Alton W. Knappenberger

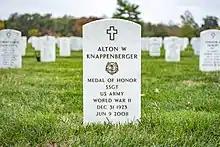
Grave at Arlington National Cemetery

Alton Warren Knappenberger (December 31, 1923 – June 9, 2008) was a United States Army soldier and a recipient of the United States military's highest decoration—the Medal of Honor—for his actions in World War II.